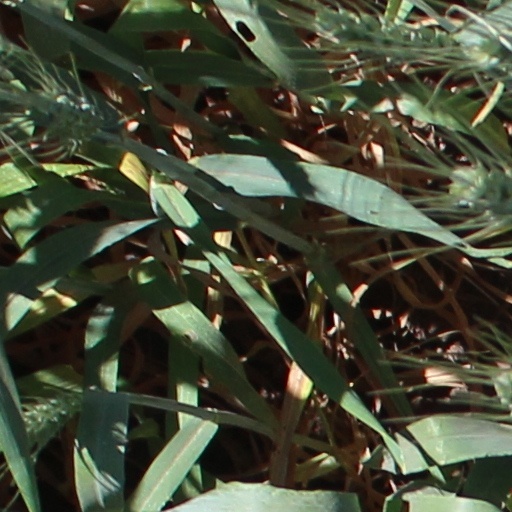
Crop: wheat